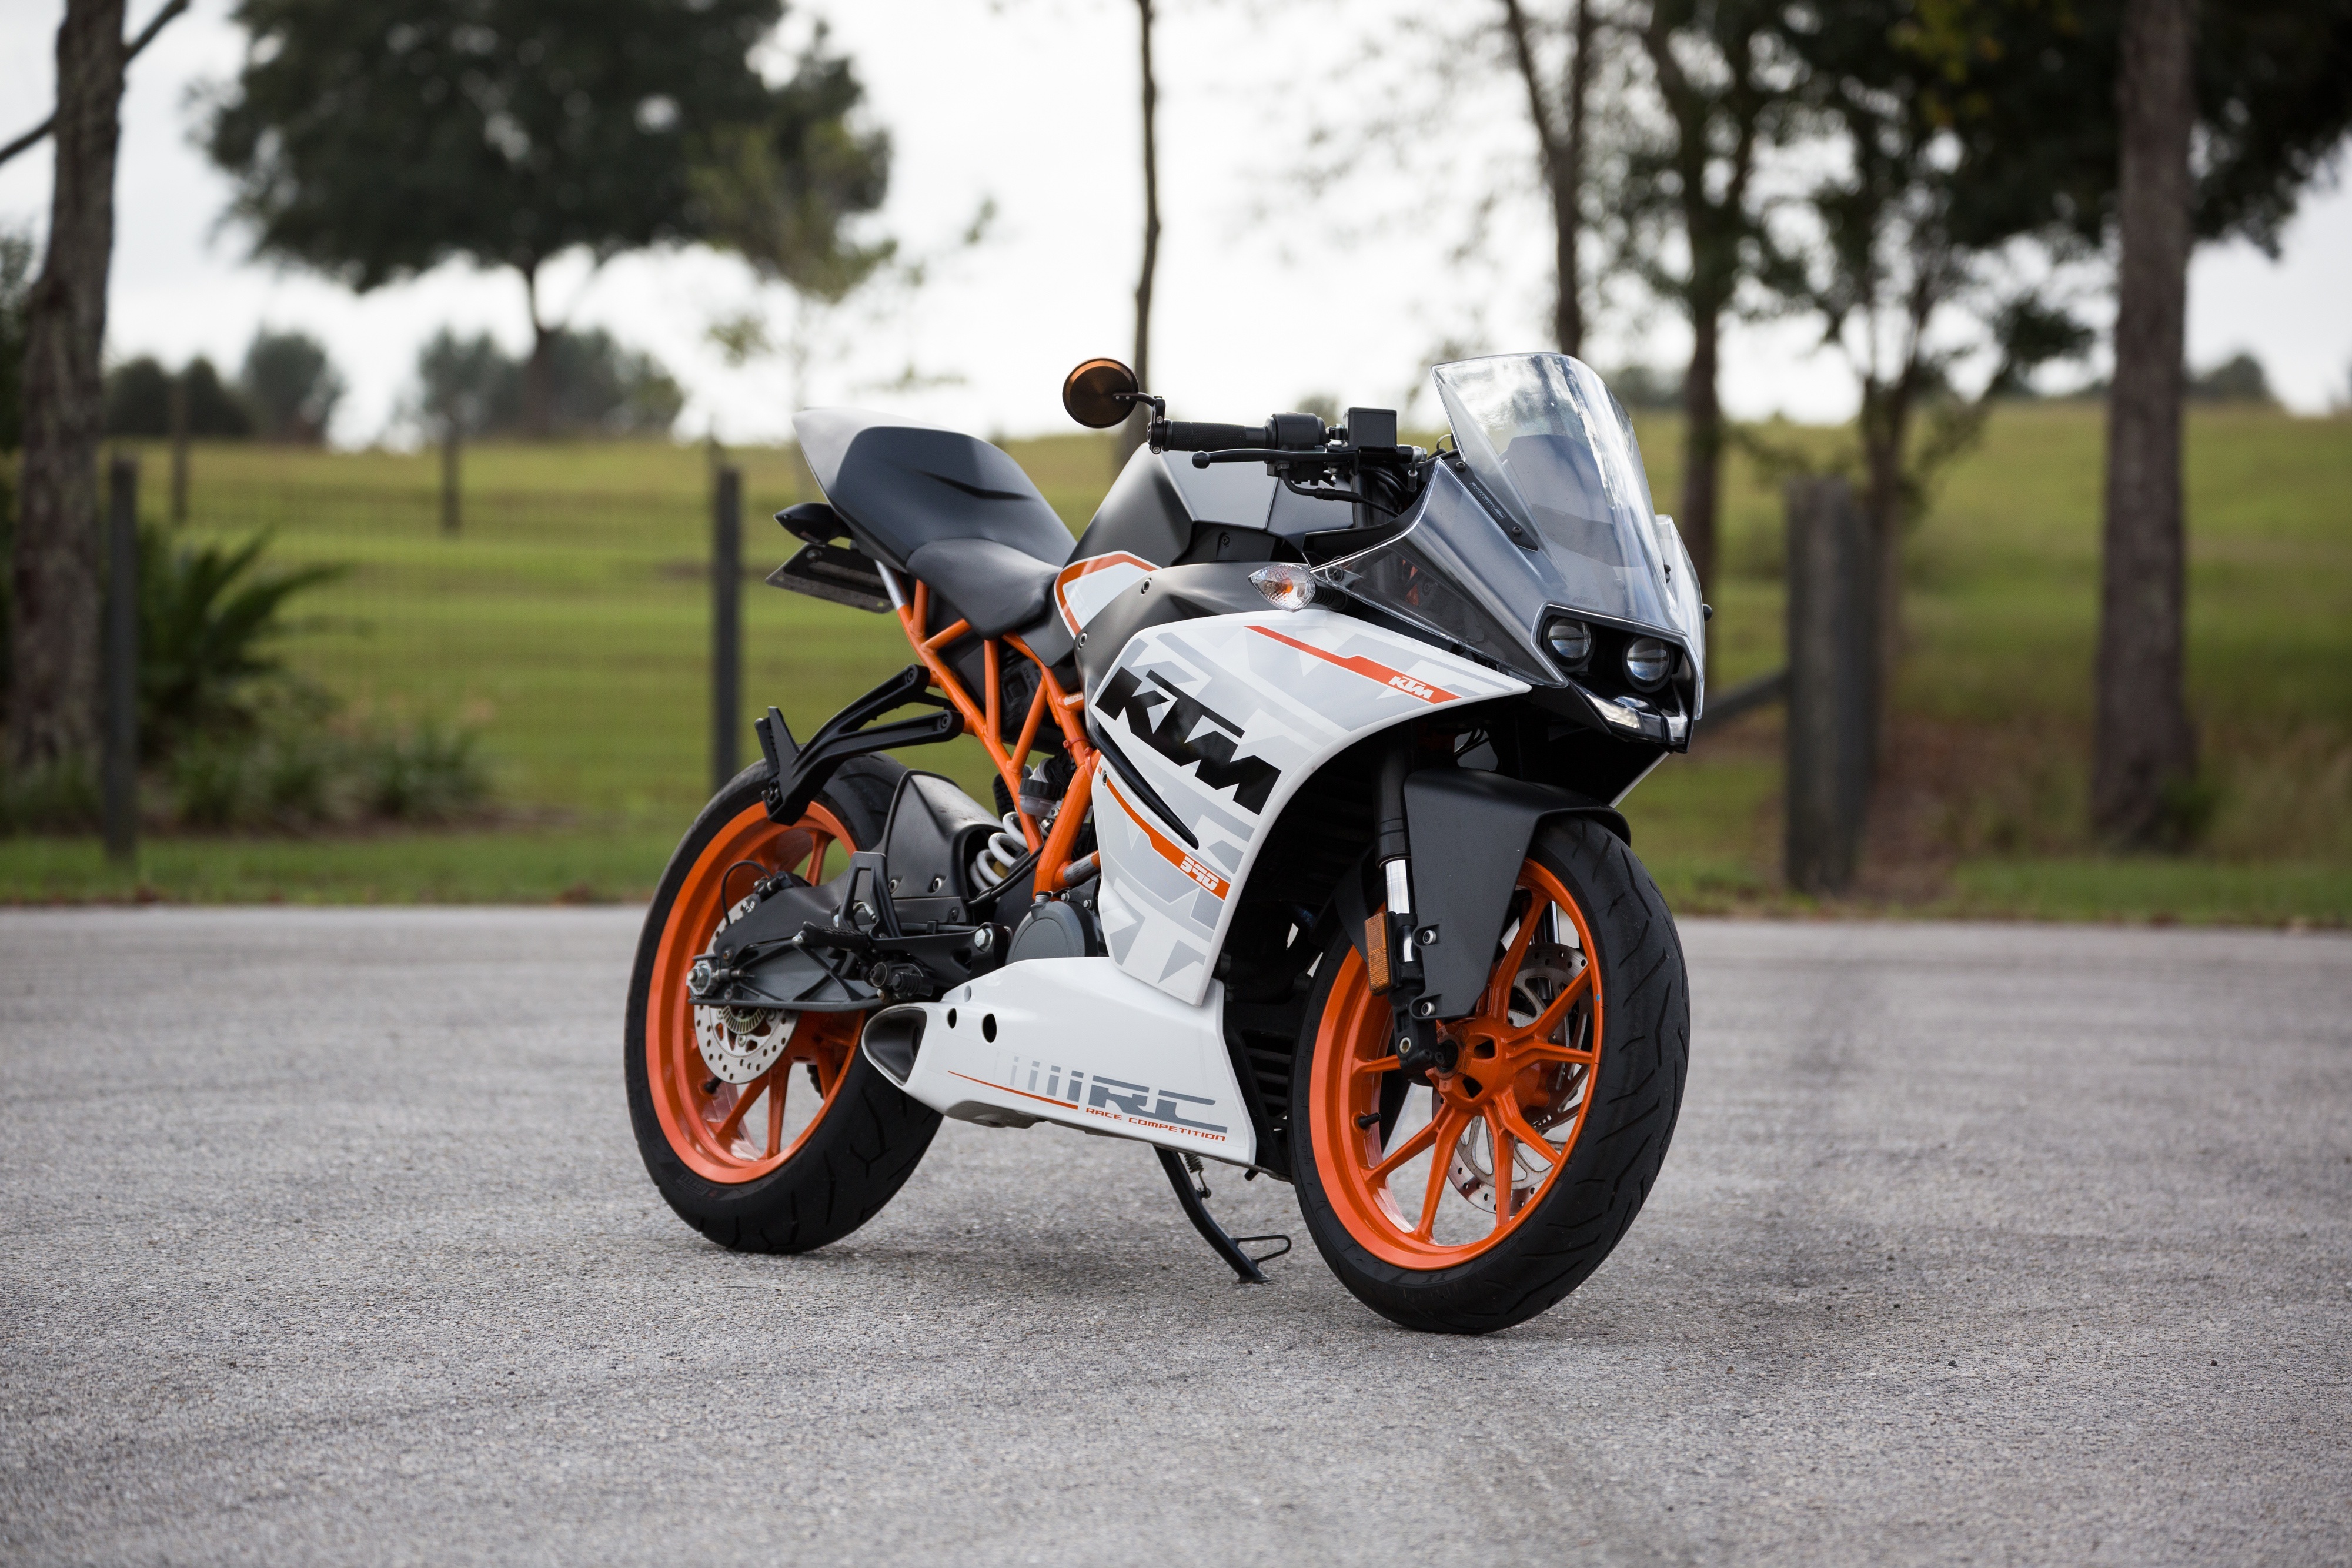
car, wheel, standing, vehicle, motorcycle, race, racing, kawasaki, motorsport, sport bike, bike riding, motorcycling, land vehicle, road racing, automobile make, superbike racing